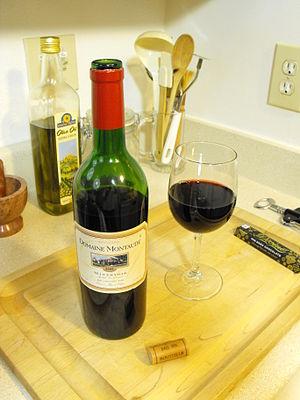
Le minervois est un vin français d'appellation d'origine contrôlée produit sur le piémont de la montagne Noire, à cheval sur l'Aude et l'Hérault. Il produit majoritairement des vins rouges.